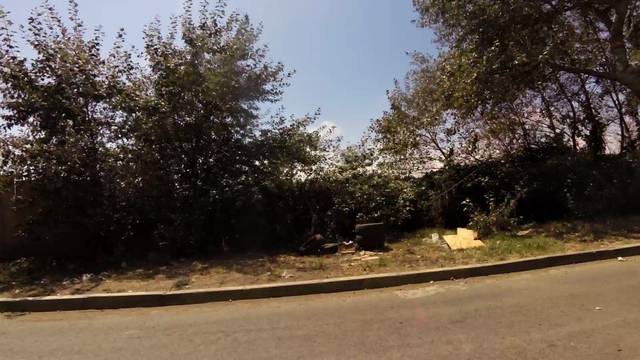
Region: Chile
Coordinates: -36.807, -73.069